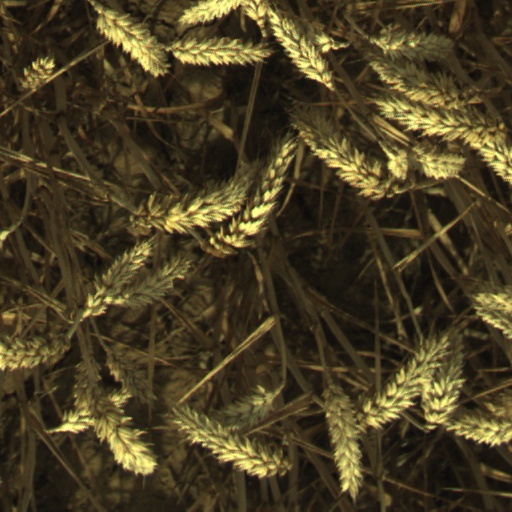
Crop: wheat